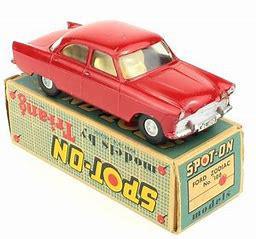
Brand: ON
Model: 100